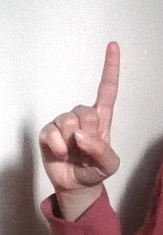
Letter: bb